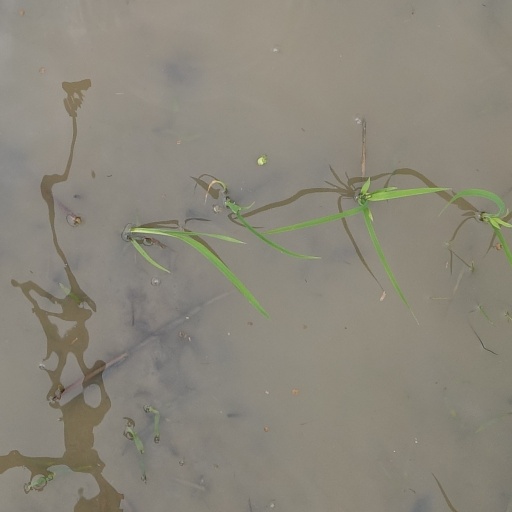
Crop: rice